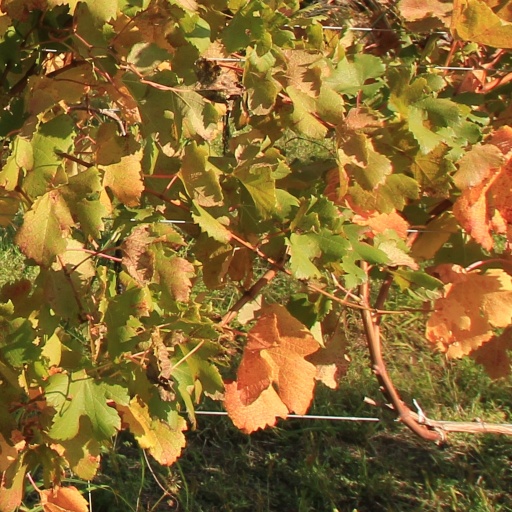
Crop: grape